O.M. Edwards Building

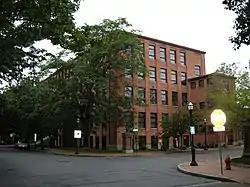

O.M. Edwards Building is located at the intersection of Plum and Solar Streets in Syracuse, New York, United States. It is a representative example of an early twentieth century manufacturing plant. It was designed by Gordon Wright, and built in 1906. The building was added to the National Register of Historic Places in 2001.